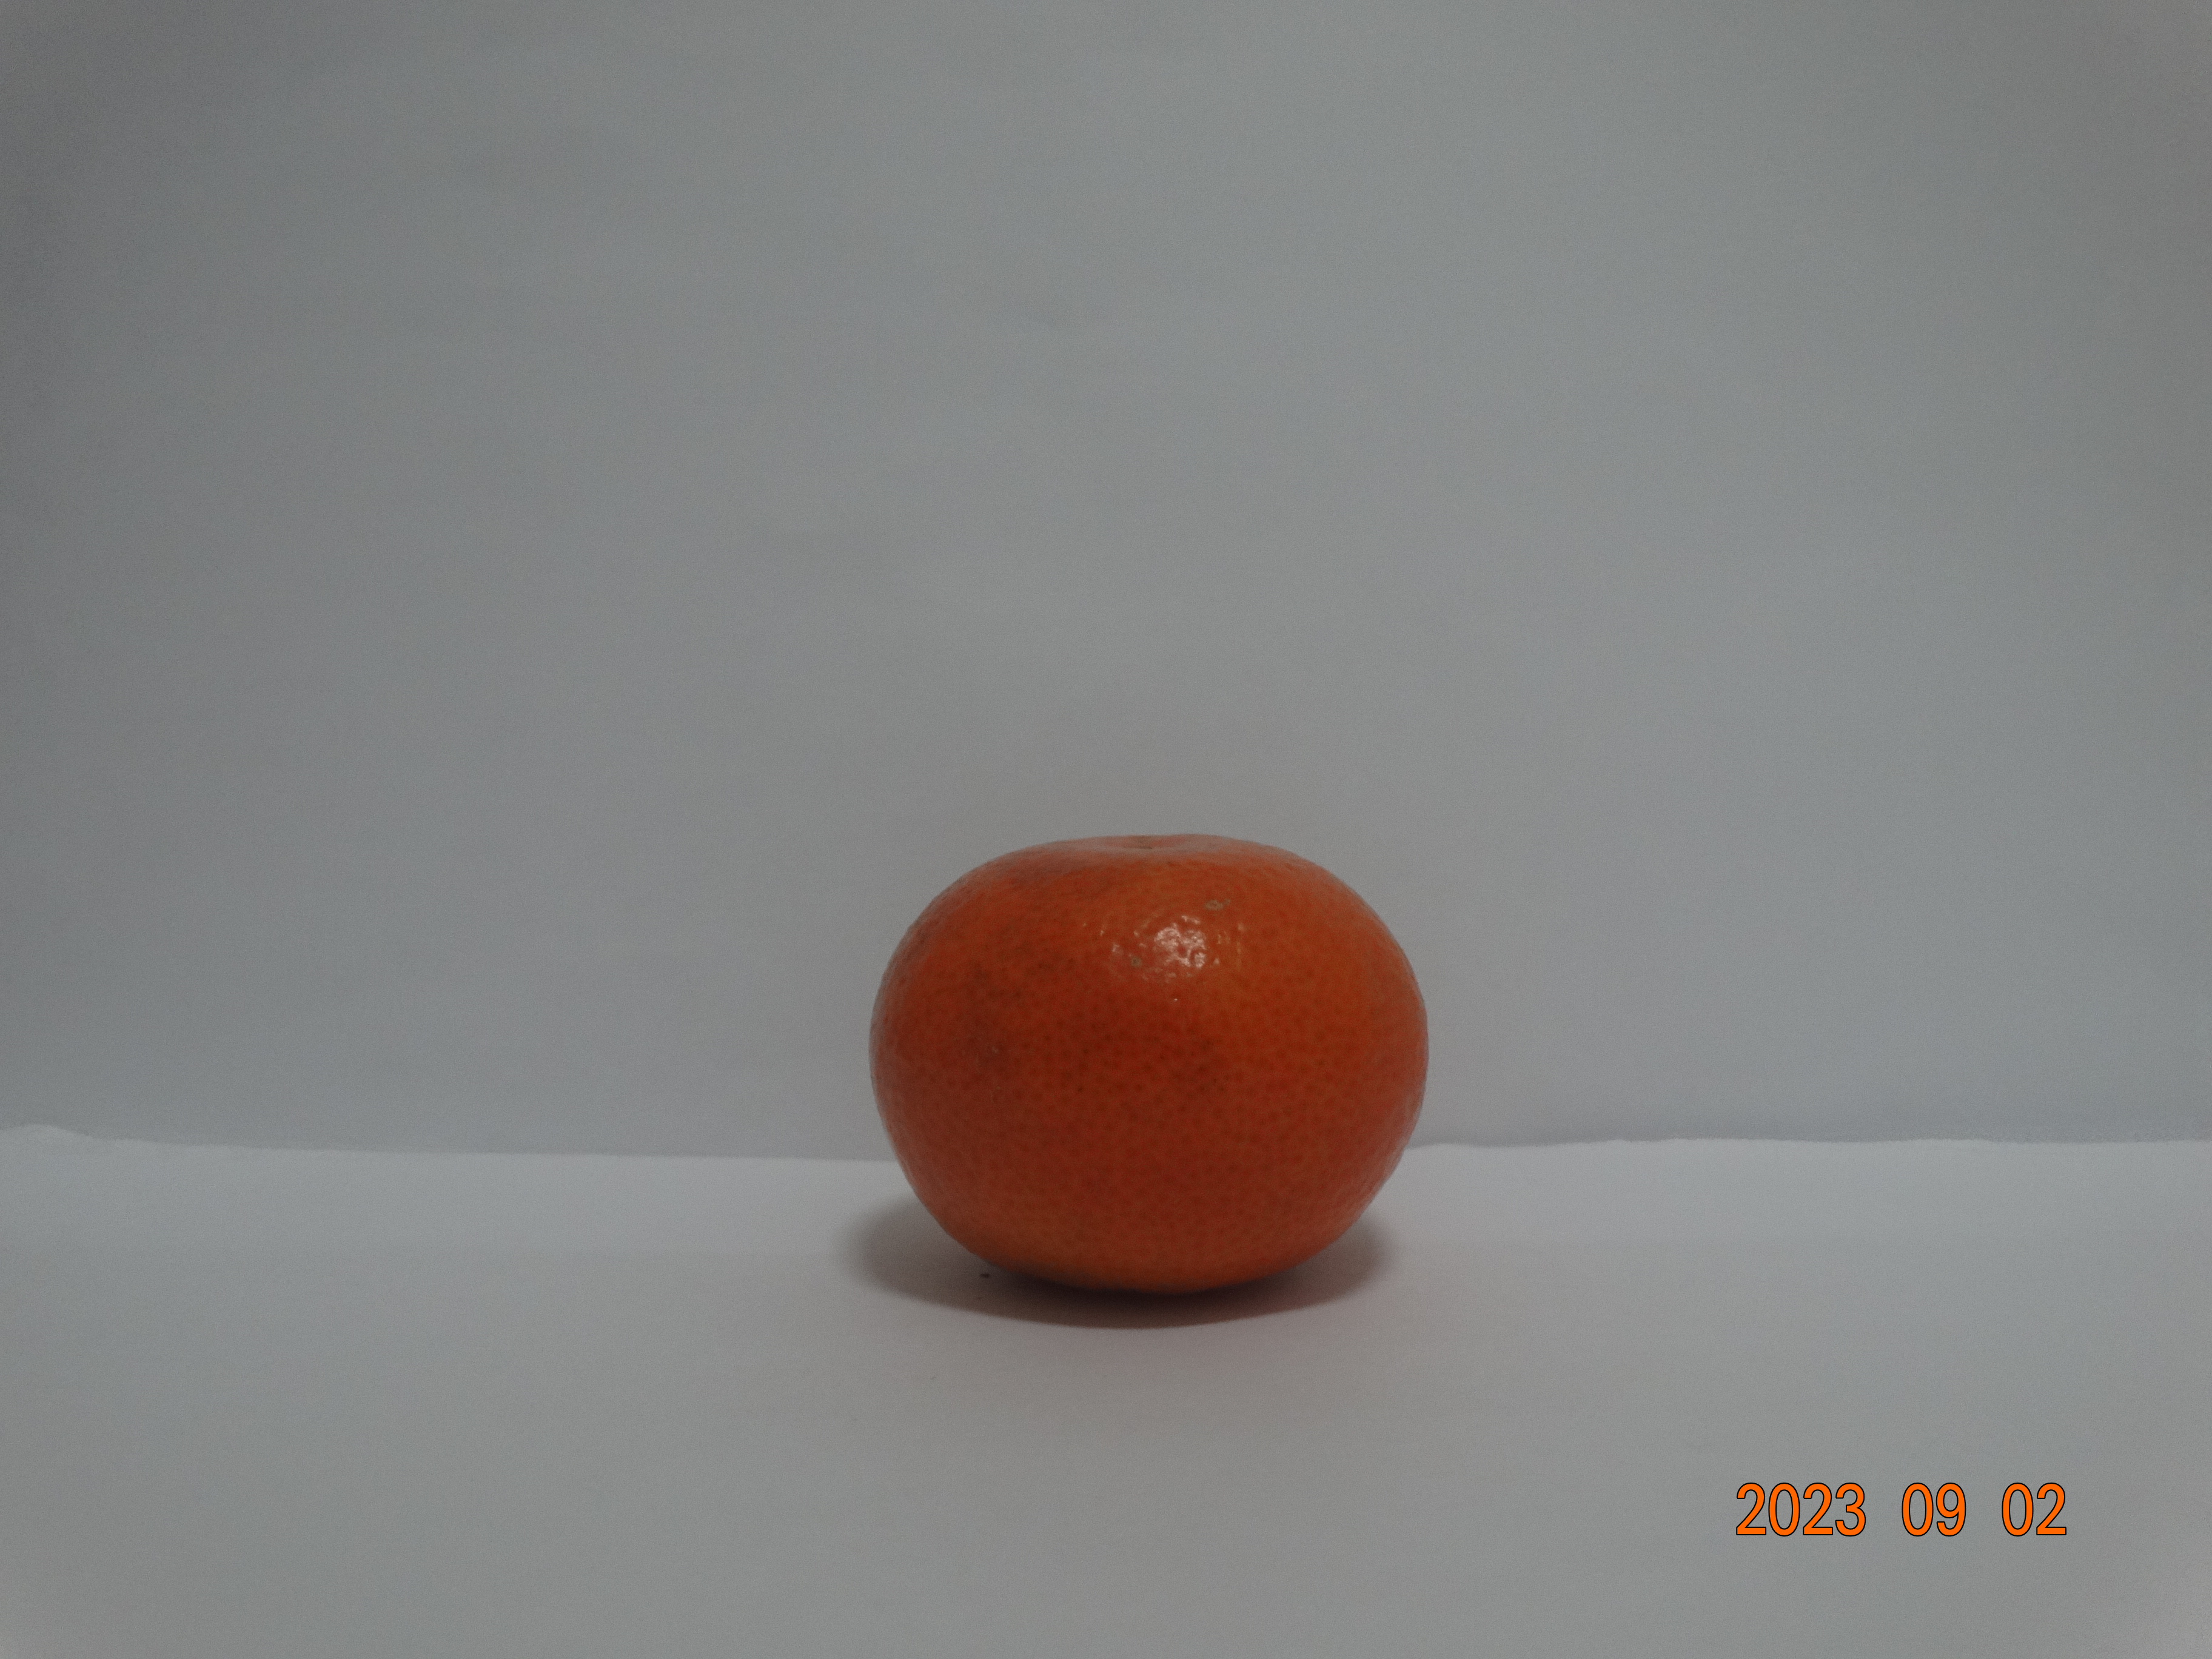
Citrus fruit variety: tangerine